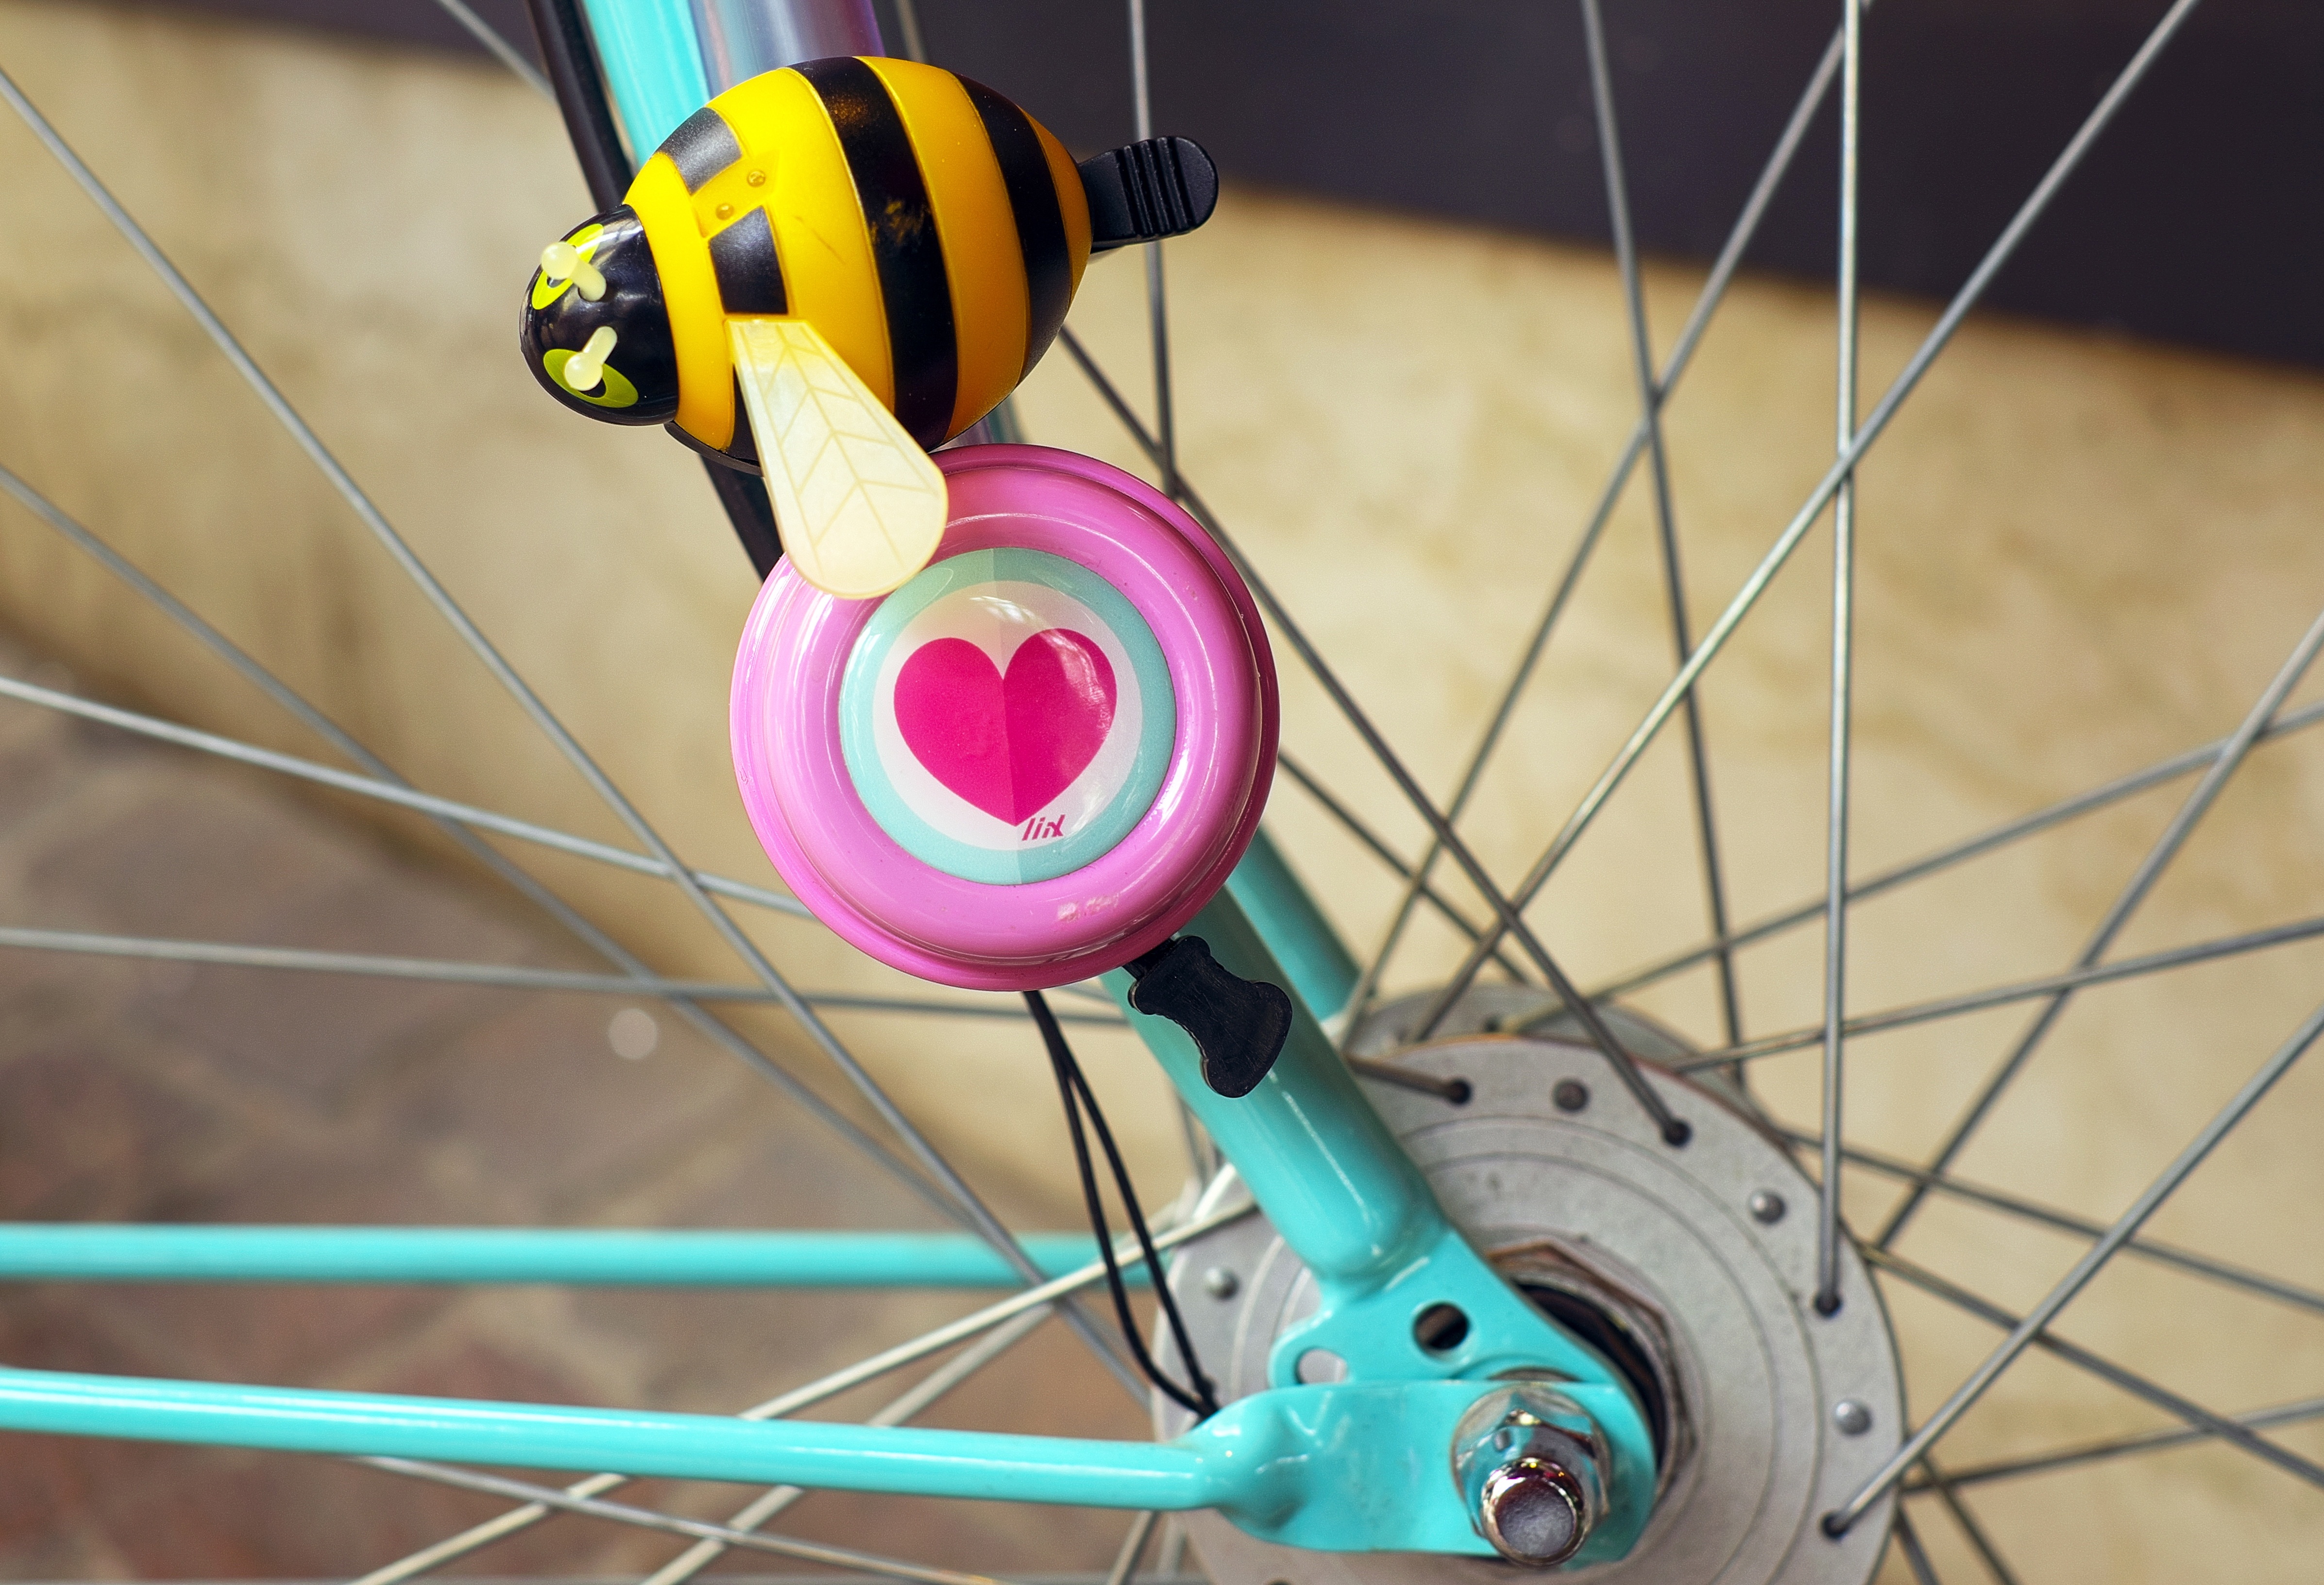
wheel, bicycle, bell, vehicle, spoke, sports equipment, mountain bike, funny, bike bell, bicycle frame, bicycle accessories, bimmeln, bmx bike, road bicycle